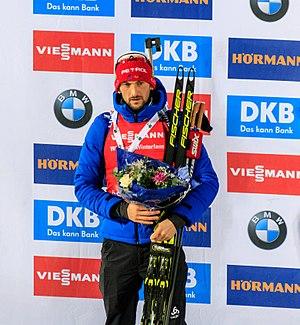
Jakov Fak, né le 1ᵉʳ août 1987 à Rijeka, est un biathlète croate à l'origine, naturalisé slovène. Il décide en effet de changer de nationalité sportive à l'aube de la saison 2010-2011, après avoir apporté à la Croatie sa première médaille olympique en biathlon en 2010 et sa première médaille mondiale en 2009. Il devient champion du monde du 20 km en 2012 et du départ en masse en 2015. En 2018, après une saison blanche, il gagne sa deuxième médaille olympique, cette fois pour la Slovénie, en argent sur l'individuel.